Orangutan Diary

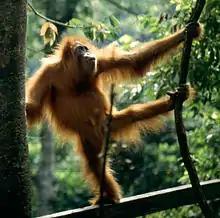
An orangutan swinging in trees

Orangutan Diaries is a nature documentary series on the BBC, which follows the lives of Bornean orangutans in the care of Lone Drøscher Nielsen, a member of the Borneo Orangutan Survival (BOS) foundation. The program tries to detail the threat that the orangutans face in day-to-day life. The presenters Michaela Strachan and Steve Leonard follow the careers of the orangutans daily to see what the centre has to deal with.